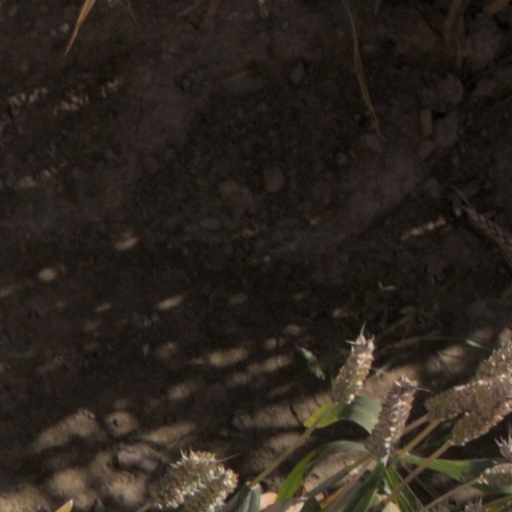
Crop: wheat